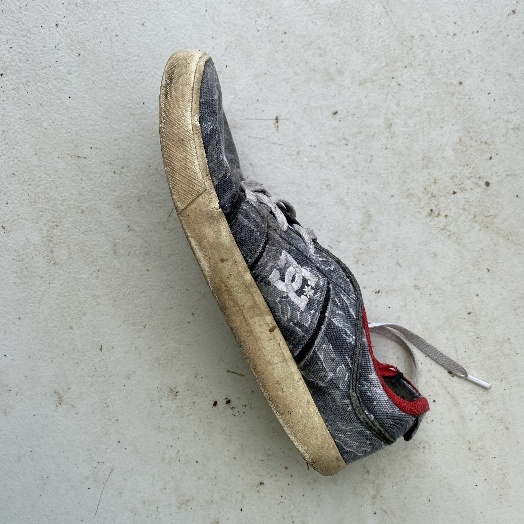
Label: Textile Trash